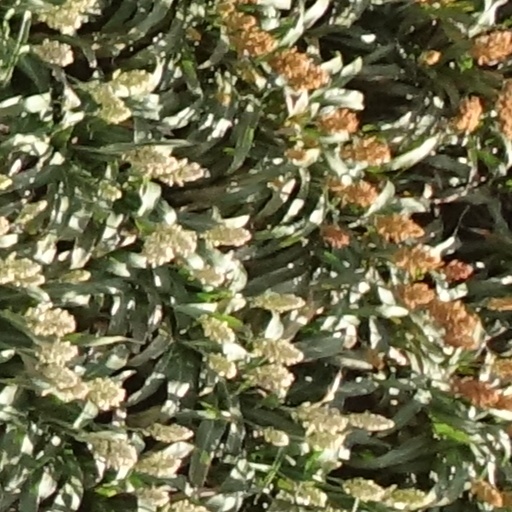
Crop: sorghum